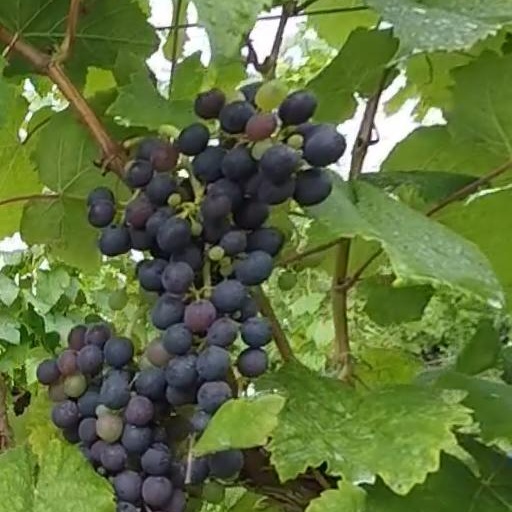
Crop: grape